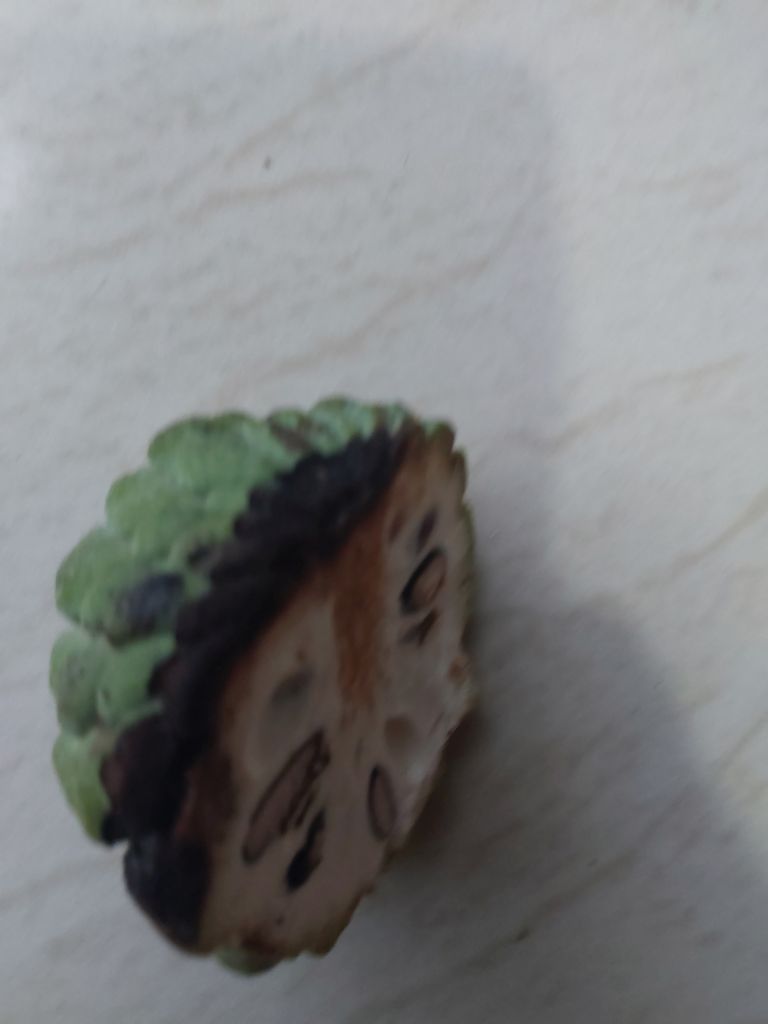
Disease label: Diplodia Rot